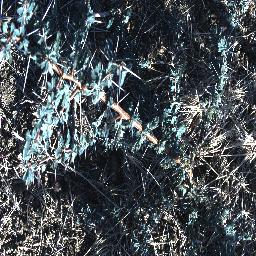
Label: prickly_acacia